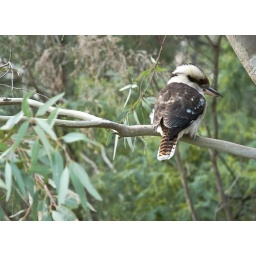
Kookaburra sitting in an old gum tree